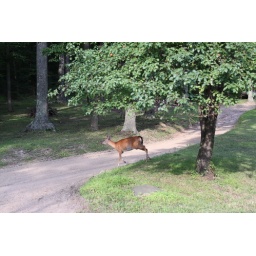
Taken from the back seat of a moving car in Cunningham Falls State Park in Maryland.